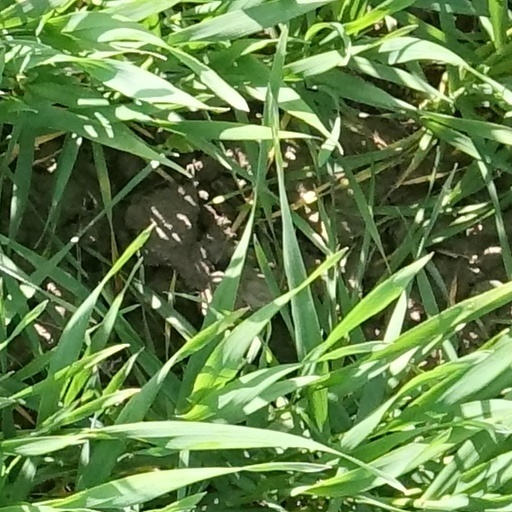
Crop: wheat